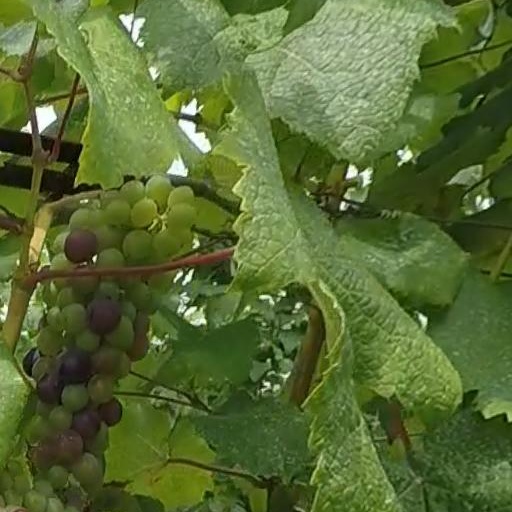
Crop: grape